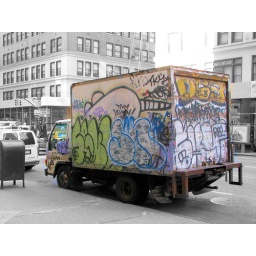
tagged box truck against a b/w street. manhattan NYC